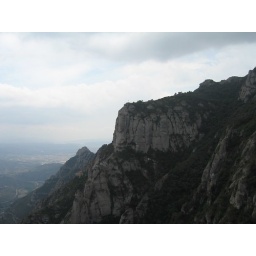
There is a small cross out on the rock in the photo, I cannot remember what the monument was called.